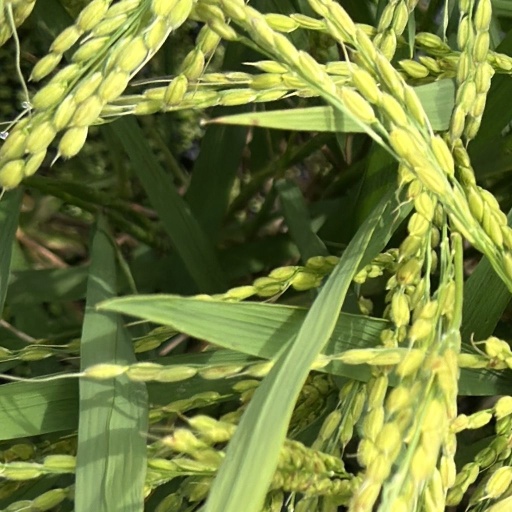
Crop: rice